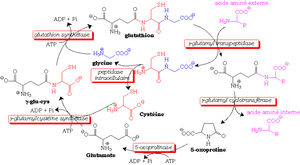
Synthèse et dégradation du Glutathion
Le glutathion est un pseudo-tripeptide formé par la condensation d'acide glutamique, de cystéine et de glycine : γ-L-Glutamyl-L-cystéinylglycine. Le glutathion, qui existe sous forme oxydée et réduite, intervient dans le maintien du potentiel redox du cytoplasme de la cellule. Il intervient aussi dans un certain nombre de réactions de détoxication et d'élimination d'espèces réactives de l'oxygène. À noter que le groupement amine de la cystéine se condense avec la fonction acide carboxylique en γ de l'acide glutamique. Pratiquement toutes les cellules en contiennent une concentration élevée. On le représente de manière simplifiée par GSH ou GSSG, la fonction thiol lui conférant ses principales propriétés biochimiques.